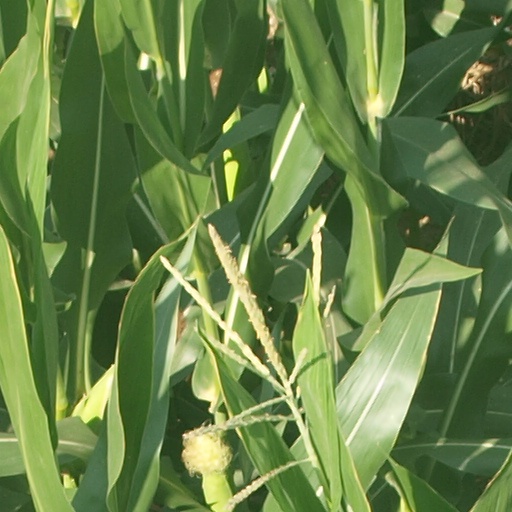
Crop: maize; corn